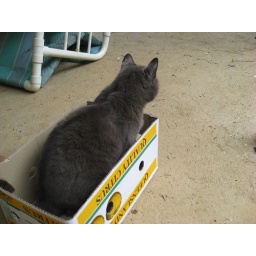
cat in box